Niki Station

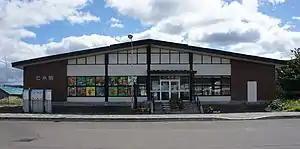
The station building in September 2018

is a railway station on the Hakodate Main Line in Niki, Yoichi District, Hokkaido, Japan, operated by Hokkaido Railway Company (JR Hokkaido). The station is numbered "S19".